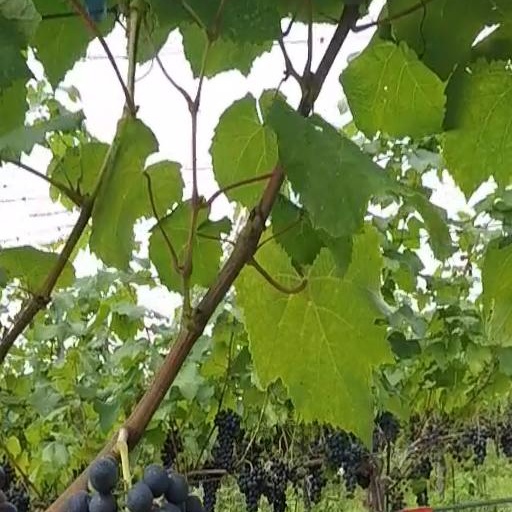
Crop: grape